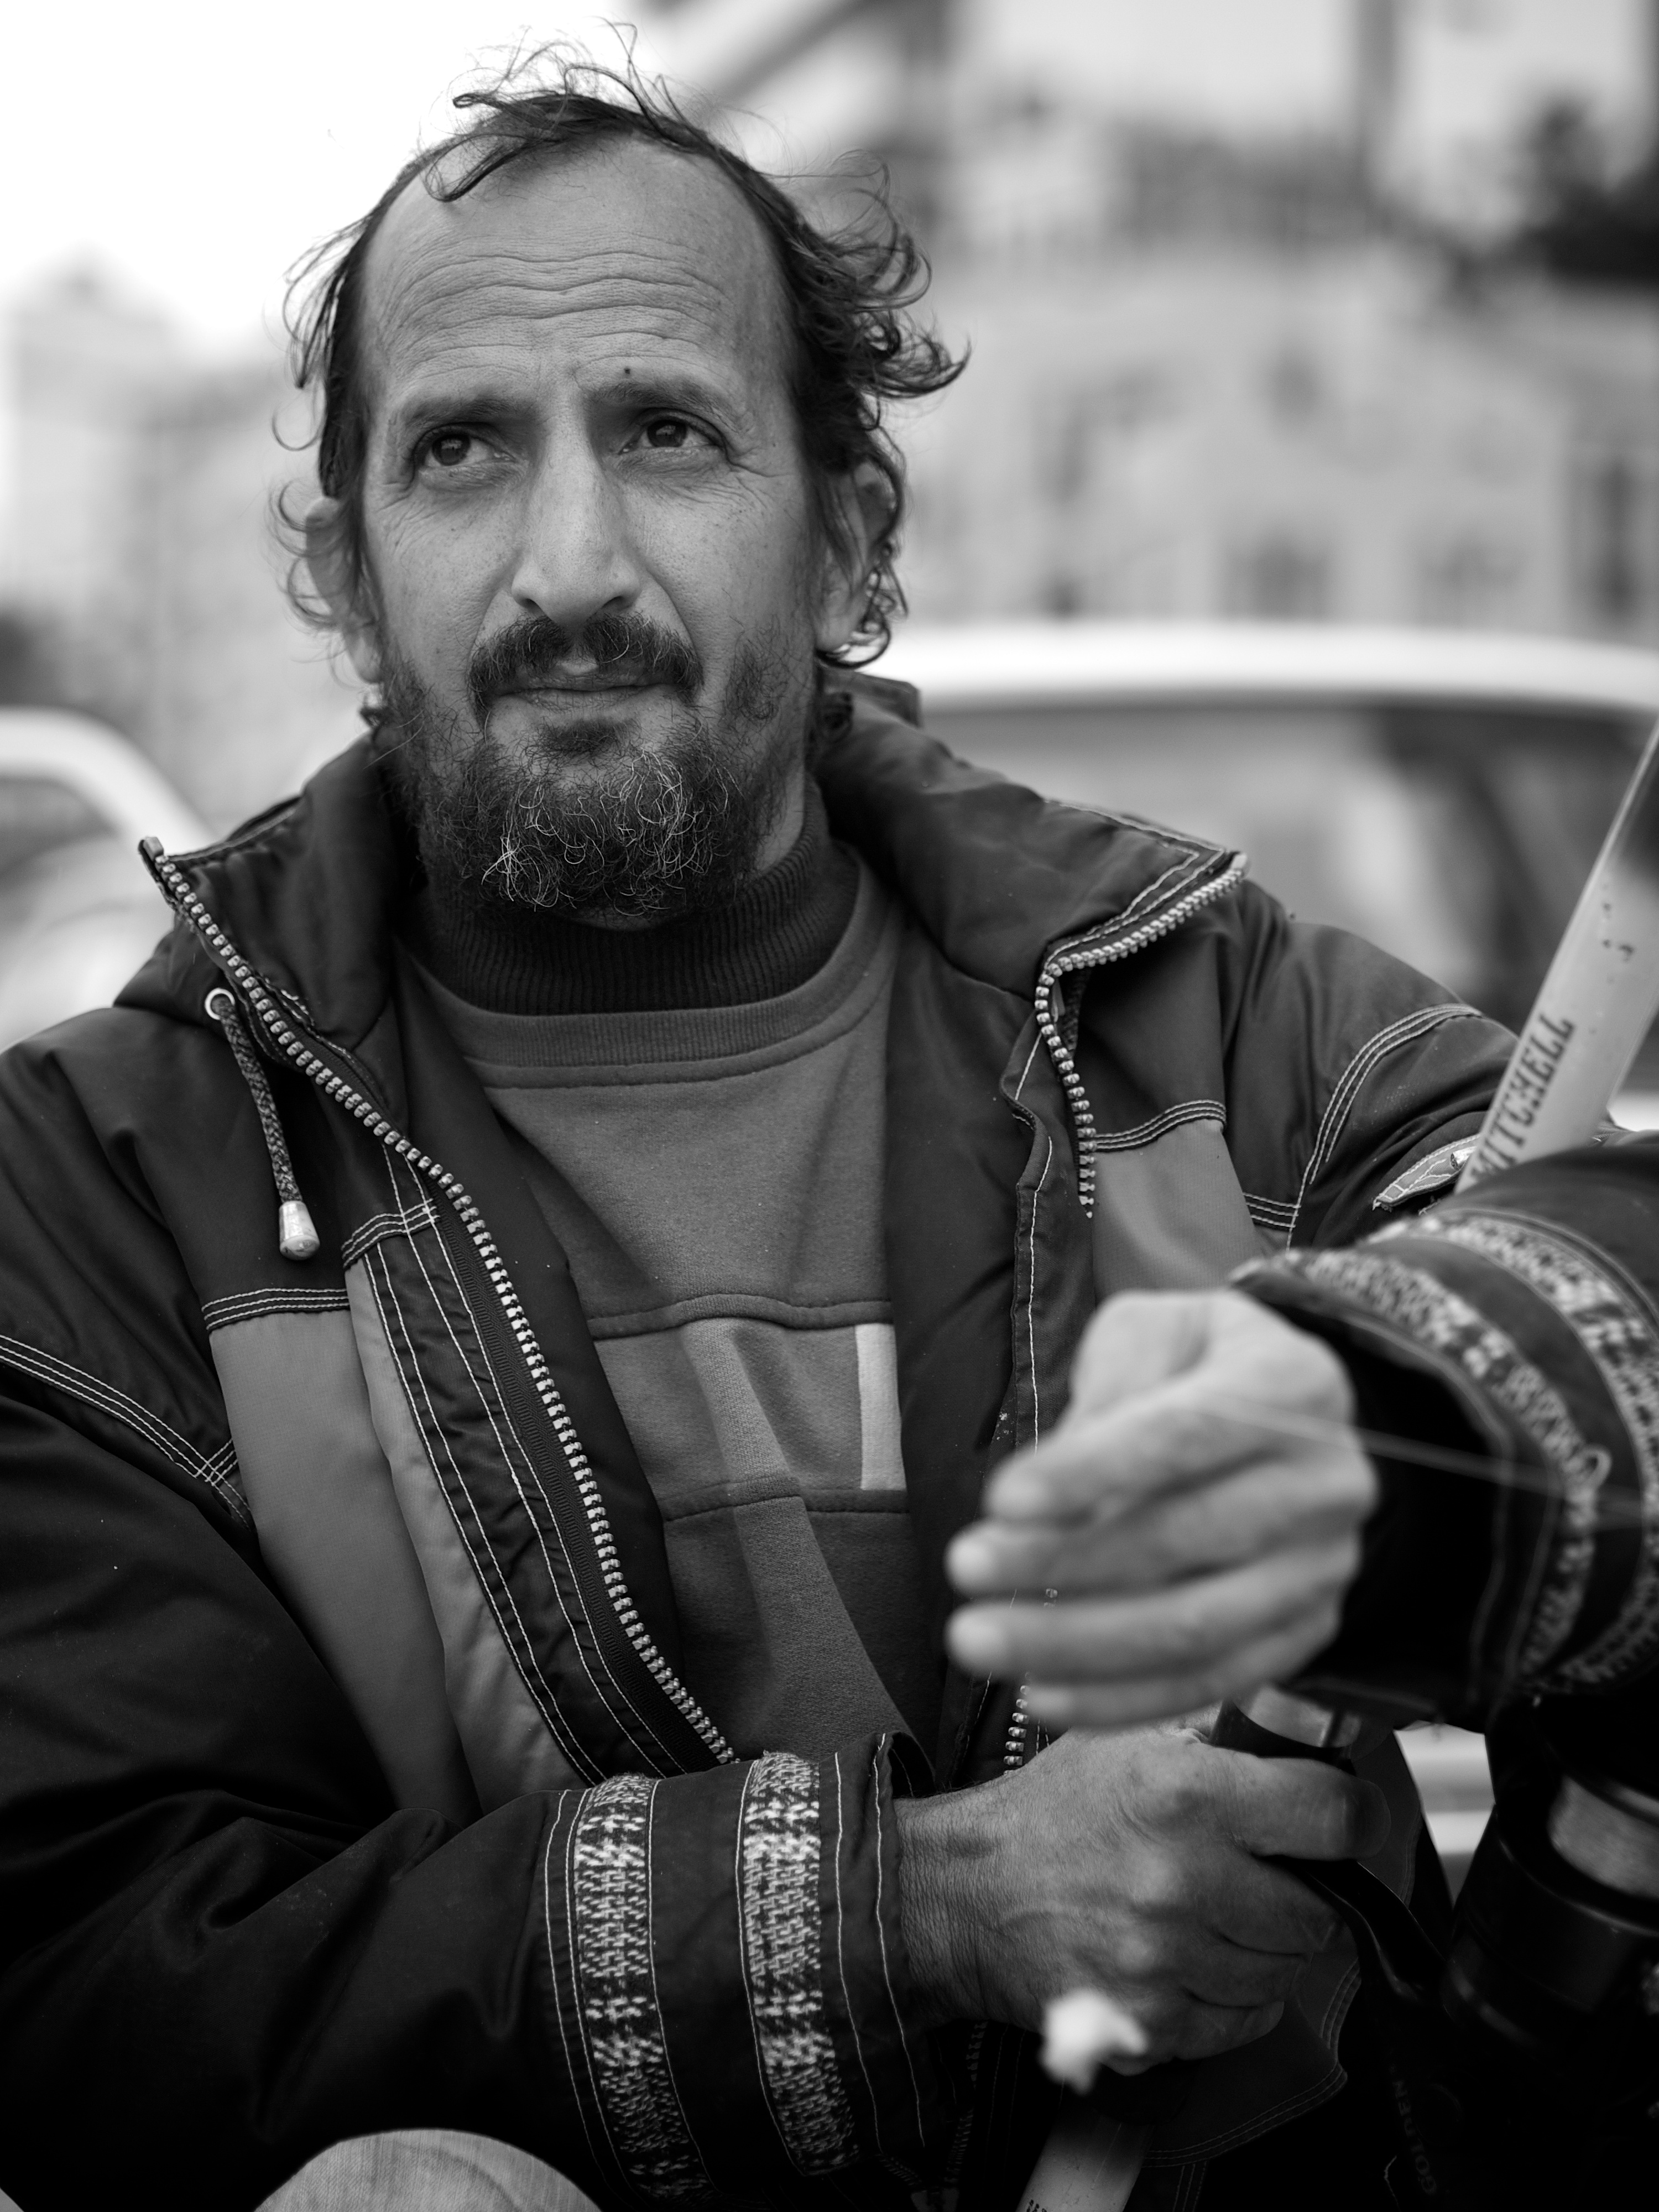
man, person, black and white, people, white, street, photography, ebook, portrait, training, black, monochrome, beard, streetphotography, flickr, thomas, video, olympus, omd, fuji, leica, monochrom, leuthard, hcb, thomasleuthard, monochrome photography, facial hair